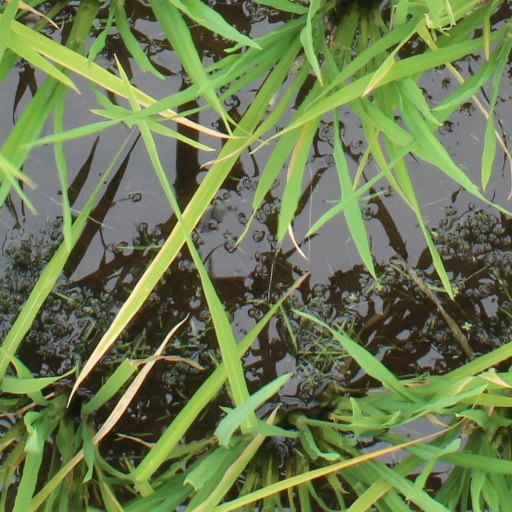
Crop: rice